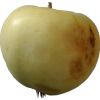
Label: Apple hit 1